Answer in natural language. Is Television to the right of lowprofile bed with blue bedding? Choose between the following options: yes or no
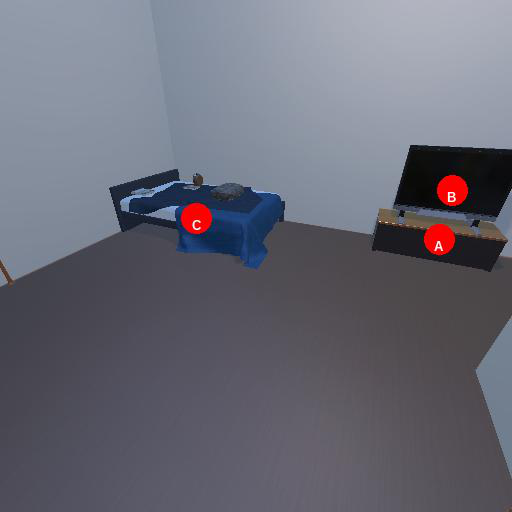
<answer>yes</answer>